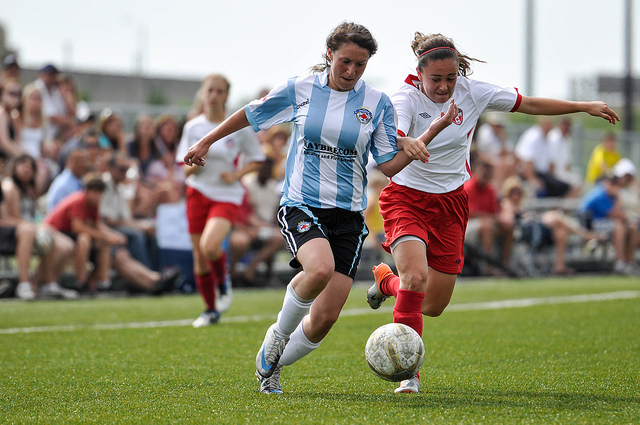
hai cầu thủ bóng đá nữ đang tranh giành quả bóng